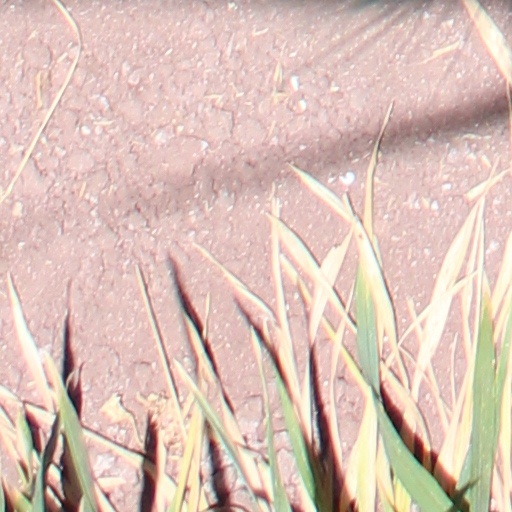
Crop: wheat